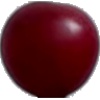
Label: Cherry Wax Red 1